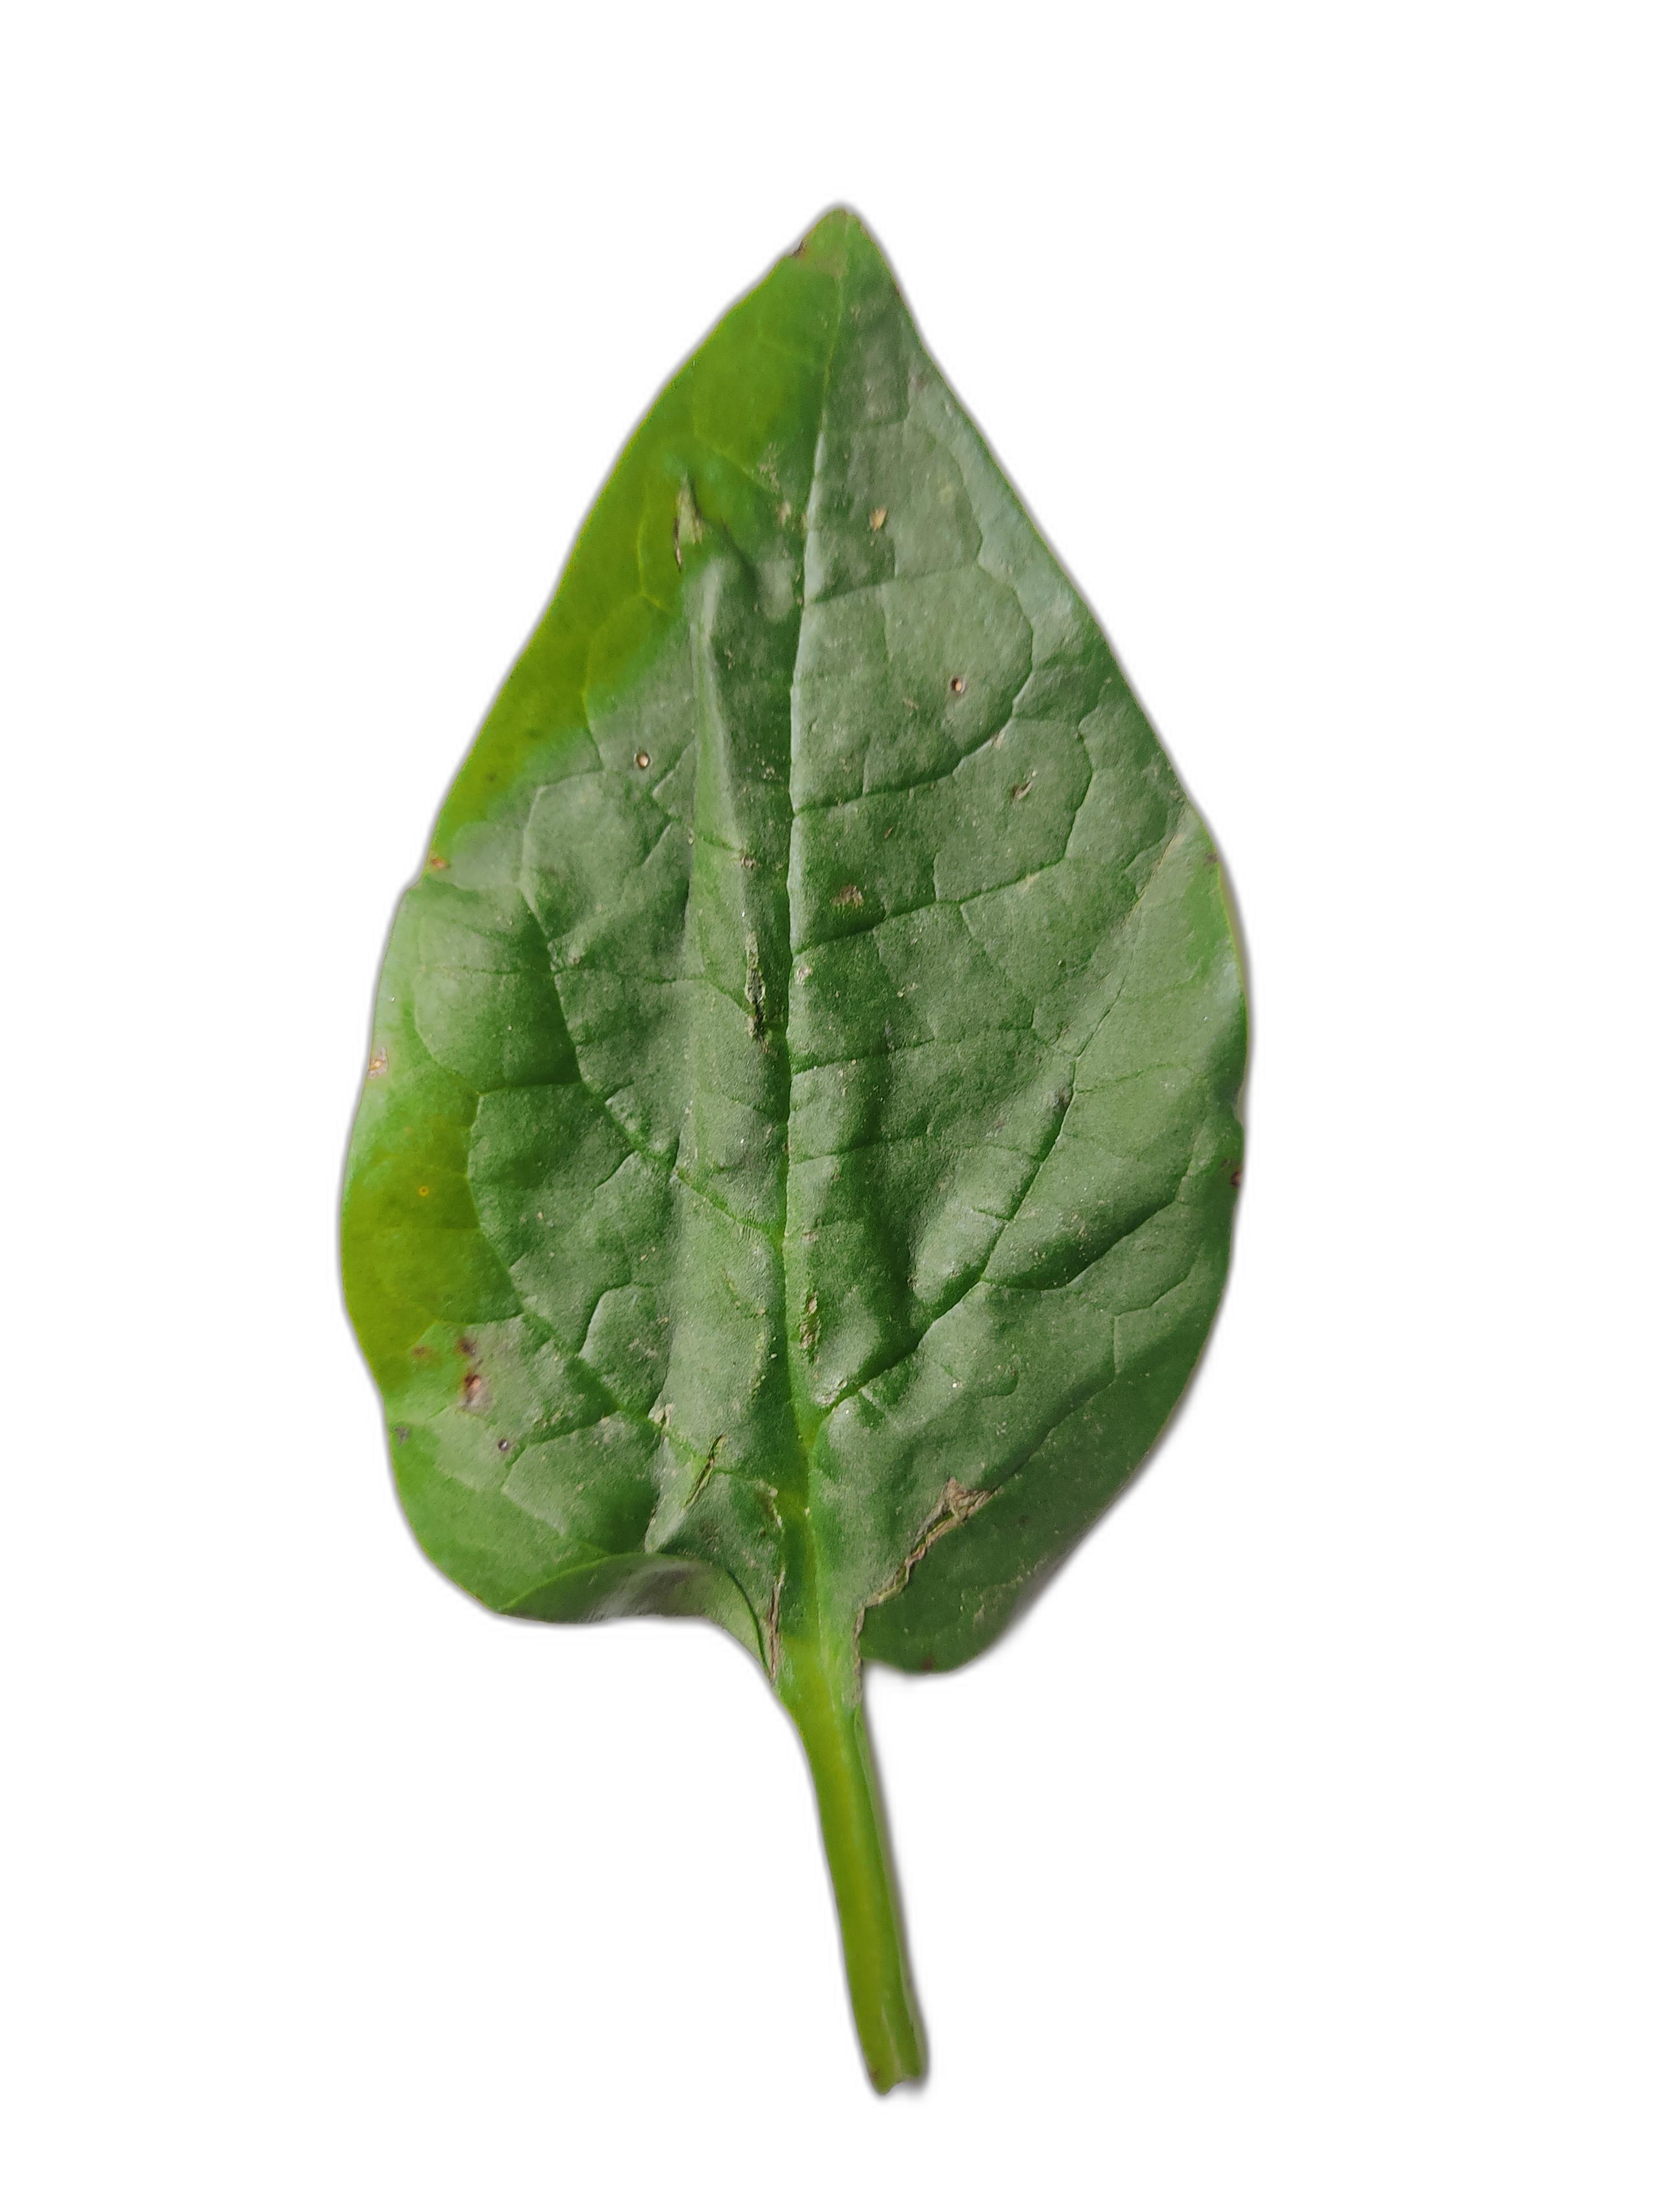
Label: Anthracnose